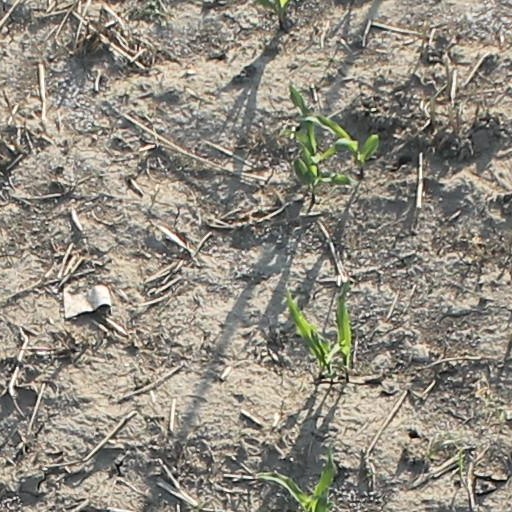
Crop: maize; corn